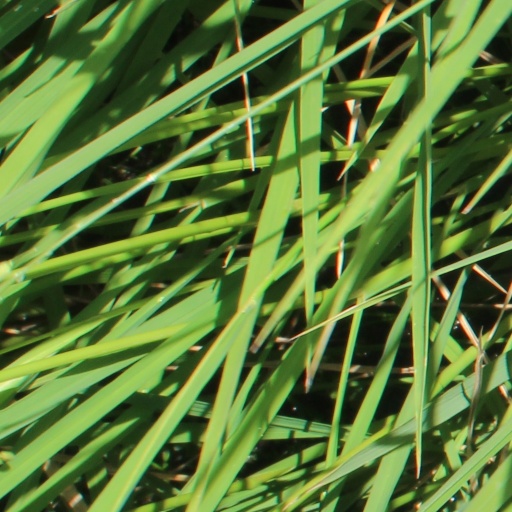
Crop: rice